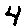
Label: 4